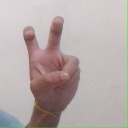
अक्षर: ई